Wörgl Hauptbahnhof

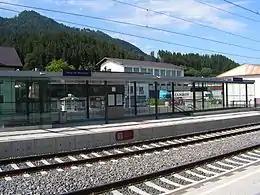
Wörgl South - Bruckhäusl platform

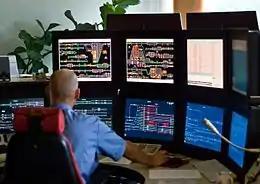
One of the command stations in the Wörgl signalling centre

All trains that pass through Wörgl Hauptbahnhof, including the high-speed trains of the Austrian Federal Railways, are mainly headed to and from Vienna to the east and Zurich or Bregenz to the west. The station has seven continuous platforms, each 400 metres long and divided into five sectors (A to E). Three additional shorter non-continuous platforms (11 to 13) serve regional transport to and from Brixental. The planned eastern section of the Innsbruck bypass will bypass Wörgl Hauptbahnhof and carry mainly freight traffic.